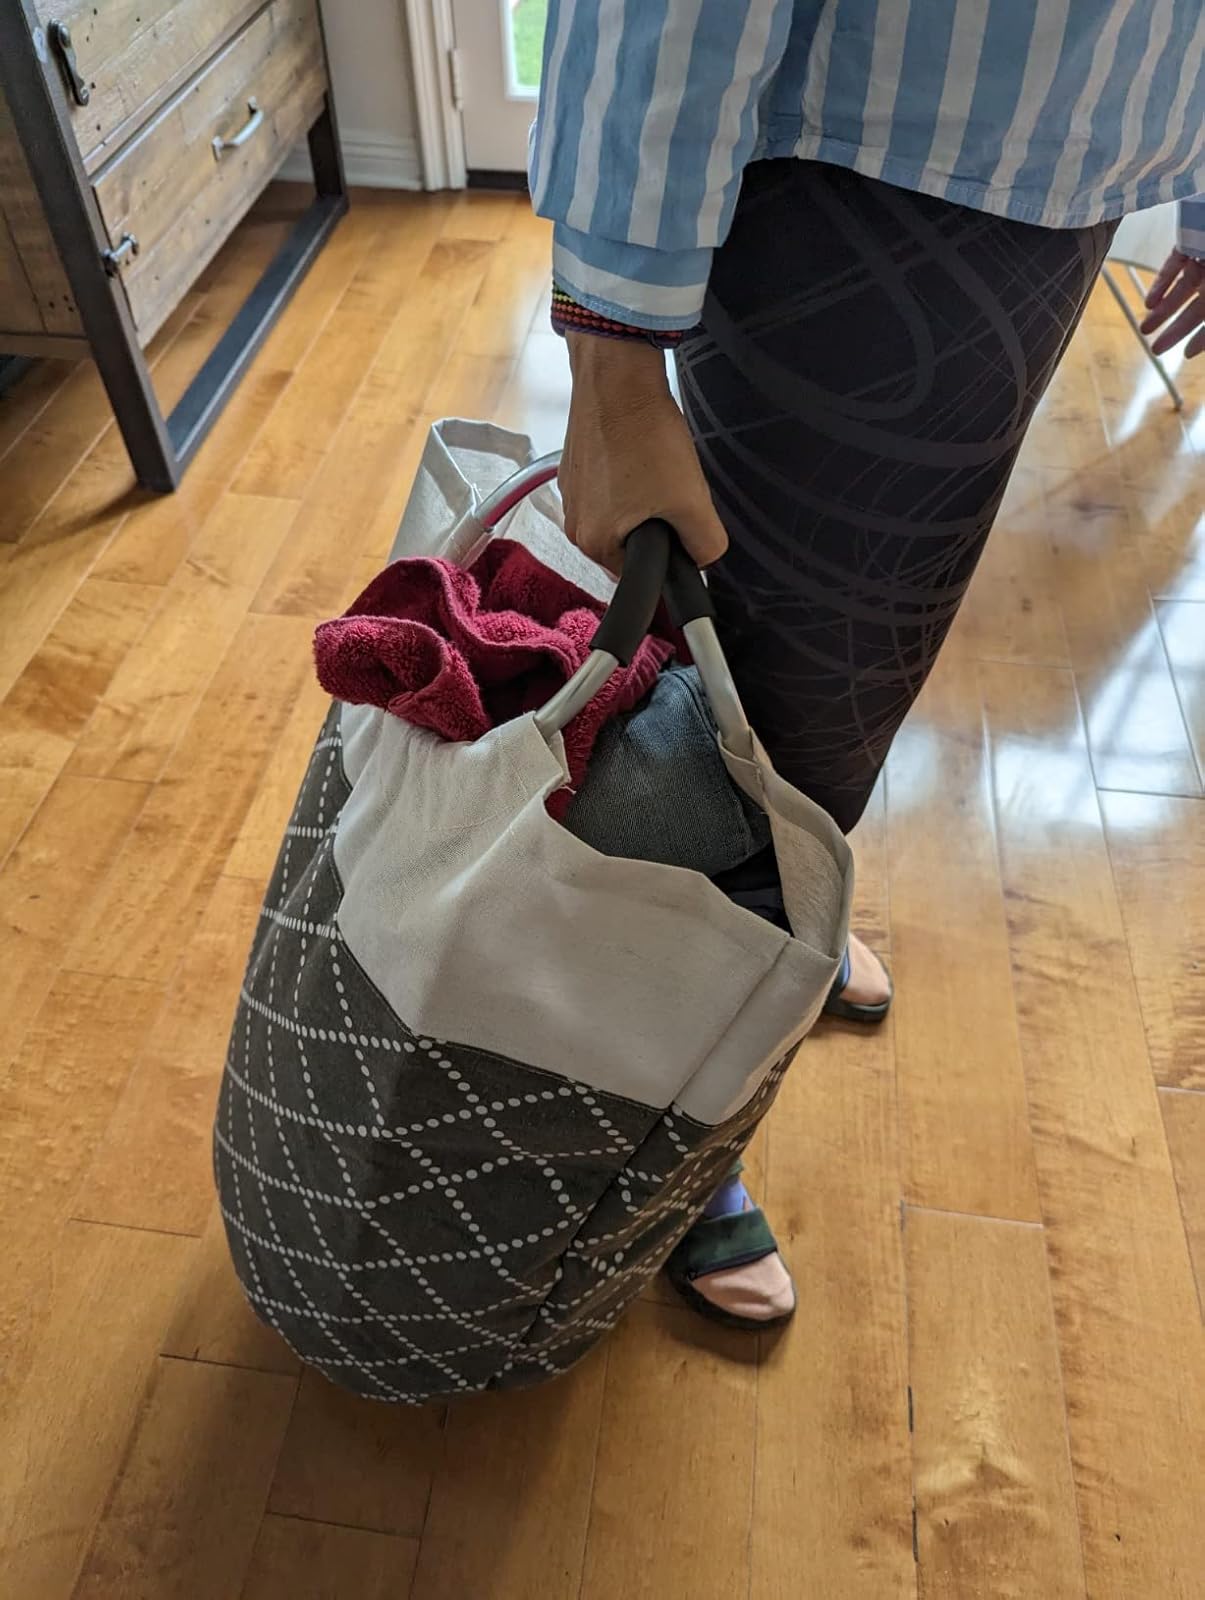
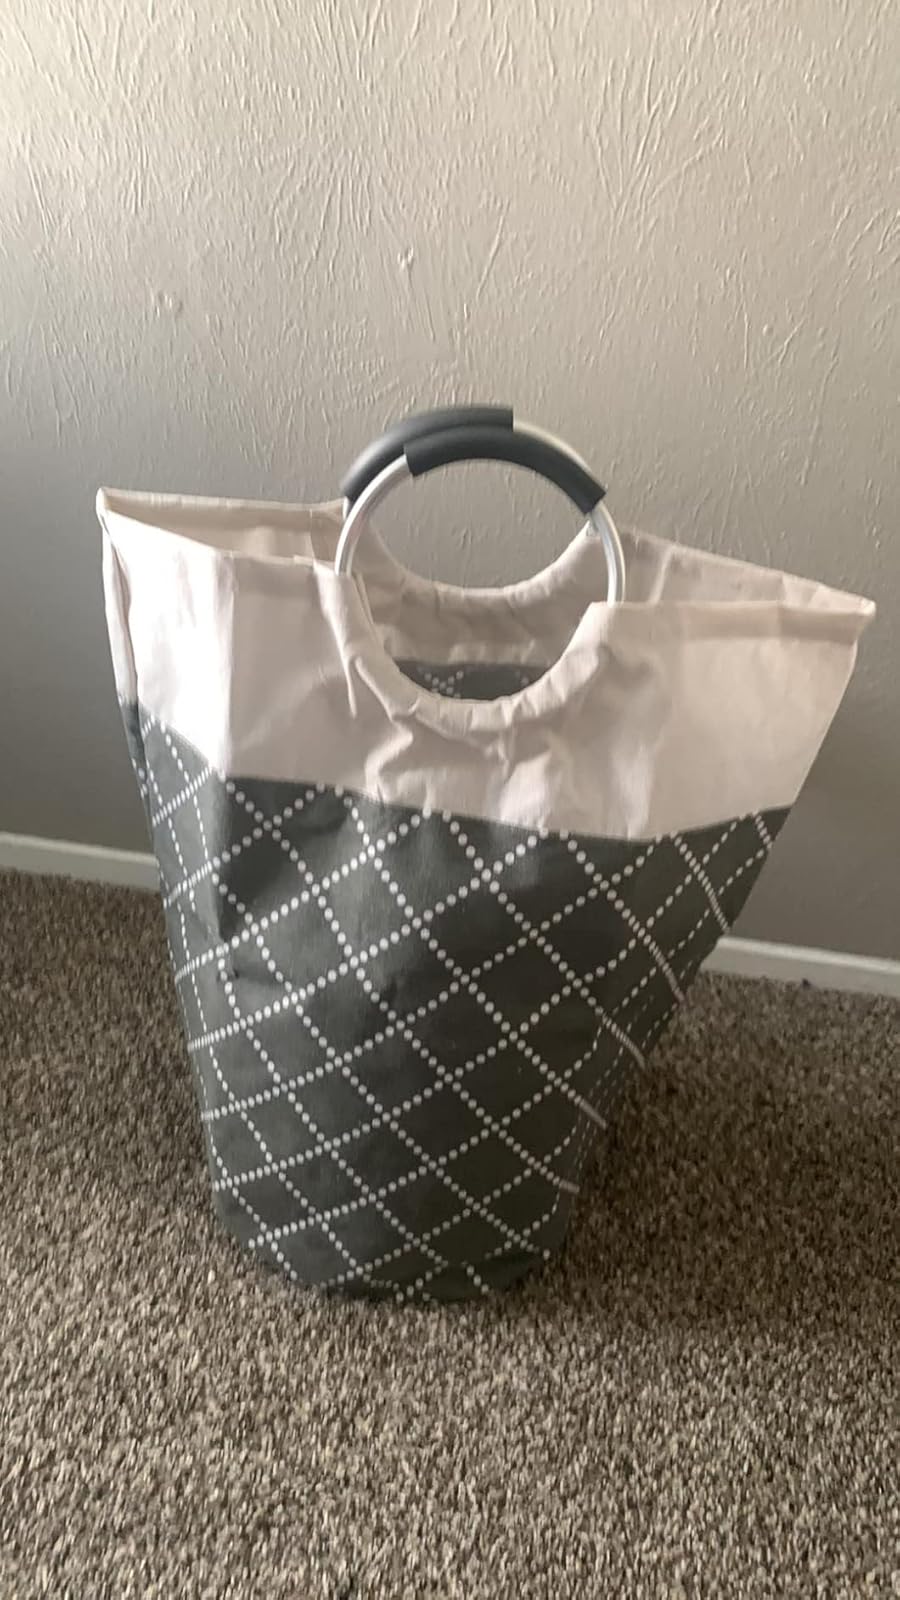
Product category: items_hamper
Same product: yes